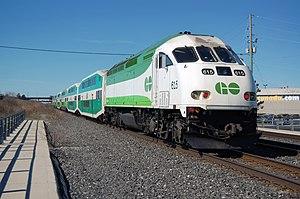
La ligne ferroviaire du corridor Québec - Windsor est une ligne de chemin de fer du Canada qui relie les villes de Québec et Windsor, avec des sections vers Ottawa, Sarnia et Niagara Falls.